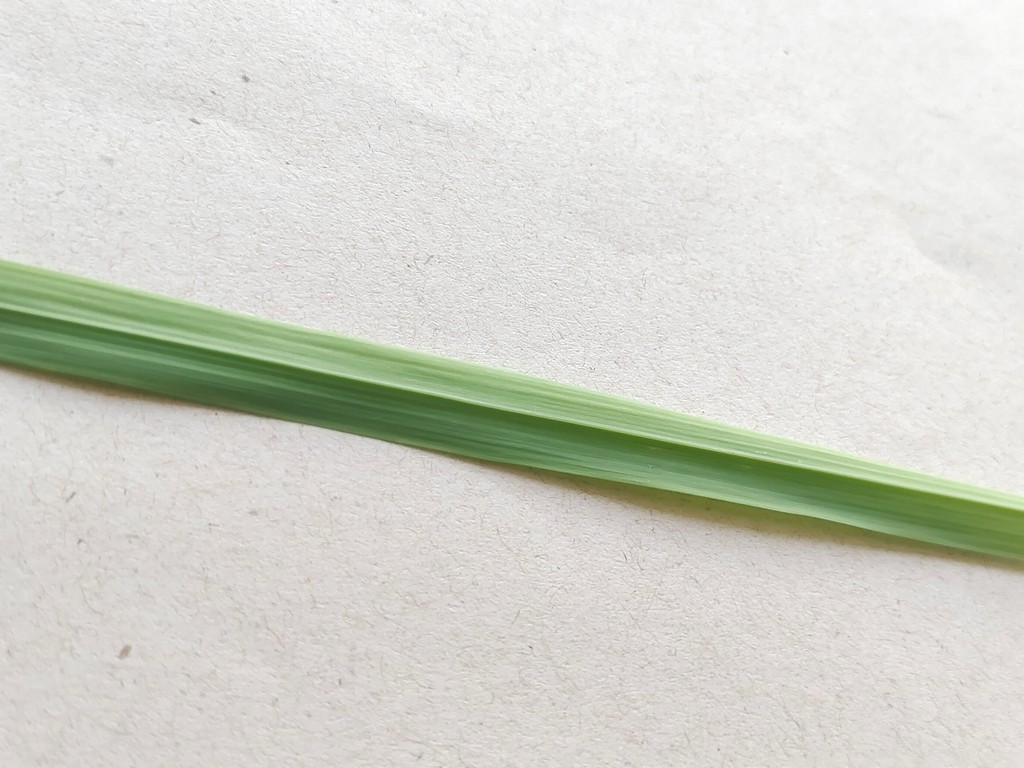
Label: Healthy